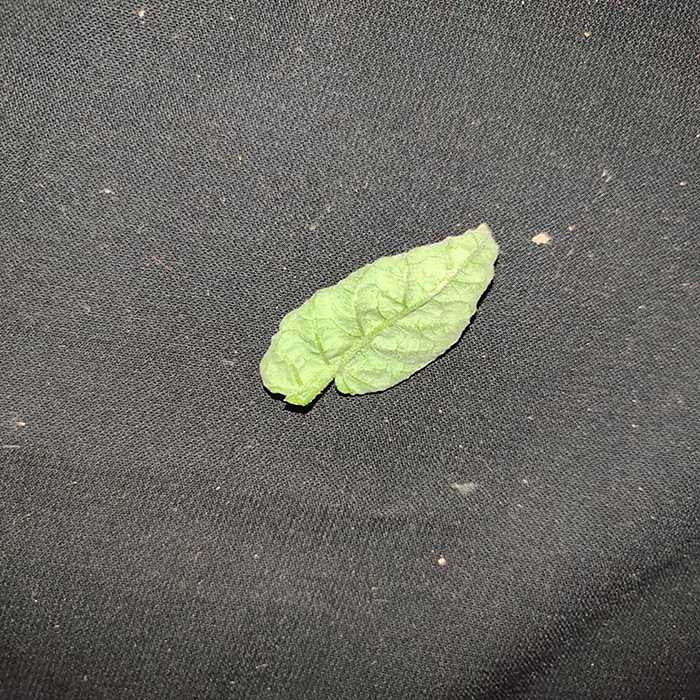
Plant: Tomato
Label: Tomato leaf curl virus